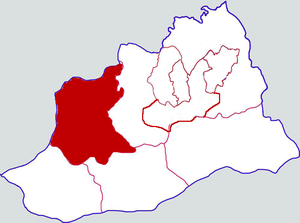
Qinyang est une ville de la province du Henan en Chine. C'est une ville-district placée sous la juridiction administrative de la ville-préfecture de Jiaozuo.